William Huddesfield

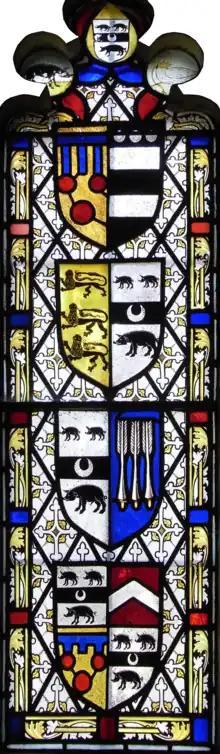
Huddesfield heraldic window, 19th century, south side of chancel of Shillingford St George Church.

Firstly to Jennet (or Elizabeth) Bosome, daughter and heiress of John Bosome ("alias" Bosom, Bozun, Bosum, etc.) of Bosom's Hele, in the parish of Dittisham, Devon, and widow of Sir Baldwin de Fulford (died 1476) of Great Fulford in the parish of Dunsford, Devon, Sheriff of Devon in 1460, a Knight of the Sepulchre and Under-Admiral to John Holland, 2nd Duke of Exeter (died 1447), High Admiral of England. By Jennet Bosome he had one daughter, according to Pole (died 1635):